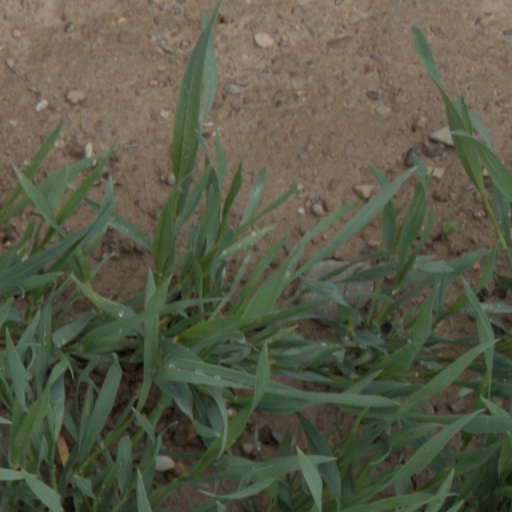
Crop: wheat